Giovanni Carrara

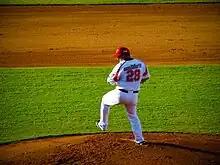
Carrera pitching for Cardenales de Lara in 2008

Giovanni Carrara Jiménez (born March 4, 1968) is a Venezuelan former professional baseball pitcher who currently serves as the pitching coach for the Saraperos de Saltillo of the Mexican League. He played in Major League Baseball (MLB) for the Toronto Blue Jays, Cincinnati Reds, Colorado Rockies, Los Angeles Dodgers, and Seattle Mariners, and in Nippon Professional Baseball (NPB) for the Seibu Lions.